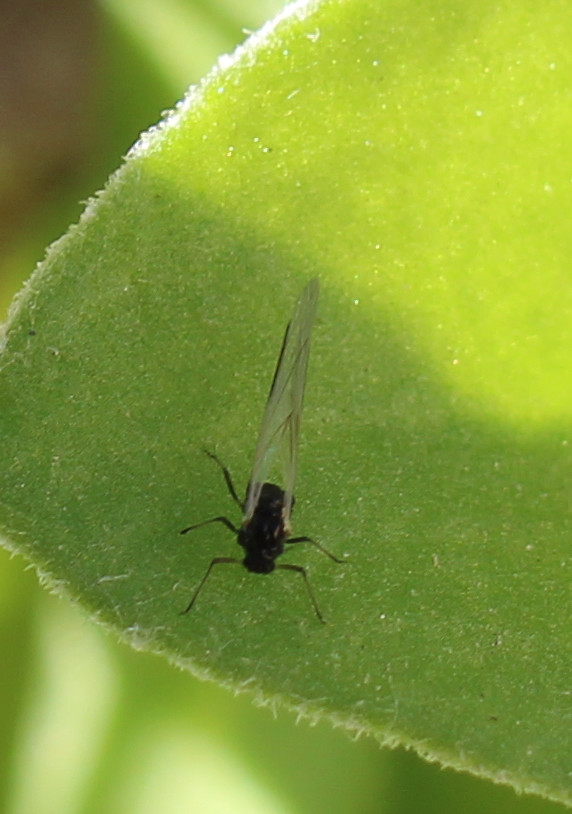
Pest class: green_peach_aphid